Malin Olsson

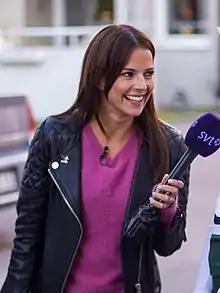
Malin Olsson in Hedemora in September 2013

Malin Isabel Sofie Dos Santos Cardoso Olsson (born 19 March 1982) is a Swedish actress, former singer and beauty pageant titleholder.